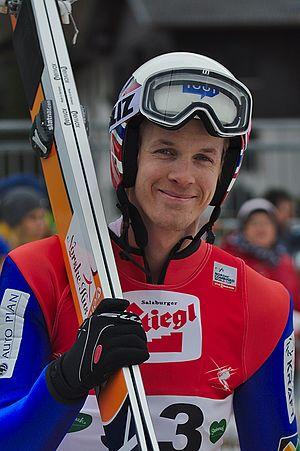
Magnus Krog, né le 19 mars 1987 à Porsgrunn, est un coureur du combiné nordique norvégien.